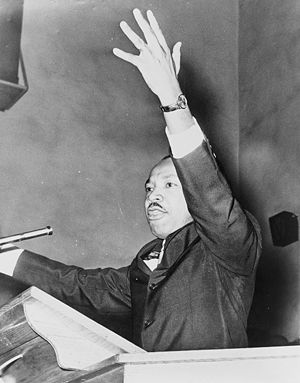
Martin Luther King / Southern Christian Leadership Conference / Albany-bevægelsen
King i 1962.
Martin Luther King, Jr. var en amerikansk baptistpræst, som i årene 1956-68 var frontfigur i den amerikanske borgerrettighedsbevægelse. Med sin kristne baggrund, filosofien om civil ulydighed og inspireret af Gandhis ikkevolds-politik, stod King i spidsen for en række demonstrationer og aktioner, der satte fokus på raceadskillelse, økonomisk og social ulighed, og sorte amerikaneres manglende borgerrettigheder i forhold til hvide.